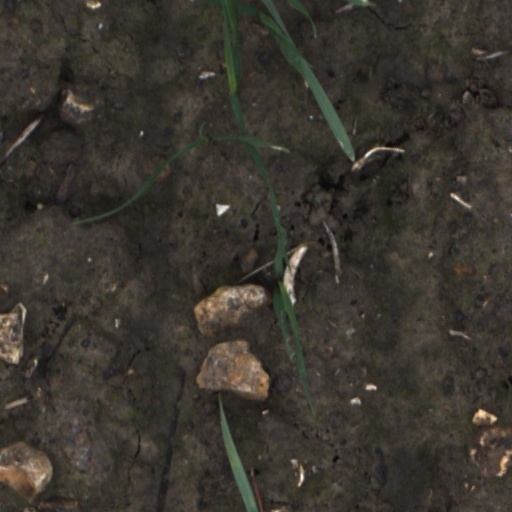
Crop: wheat